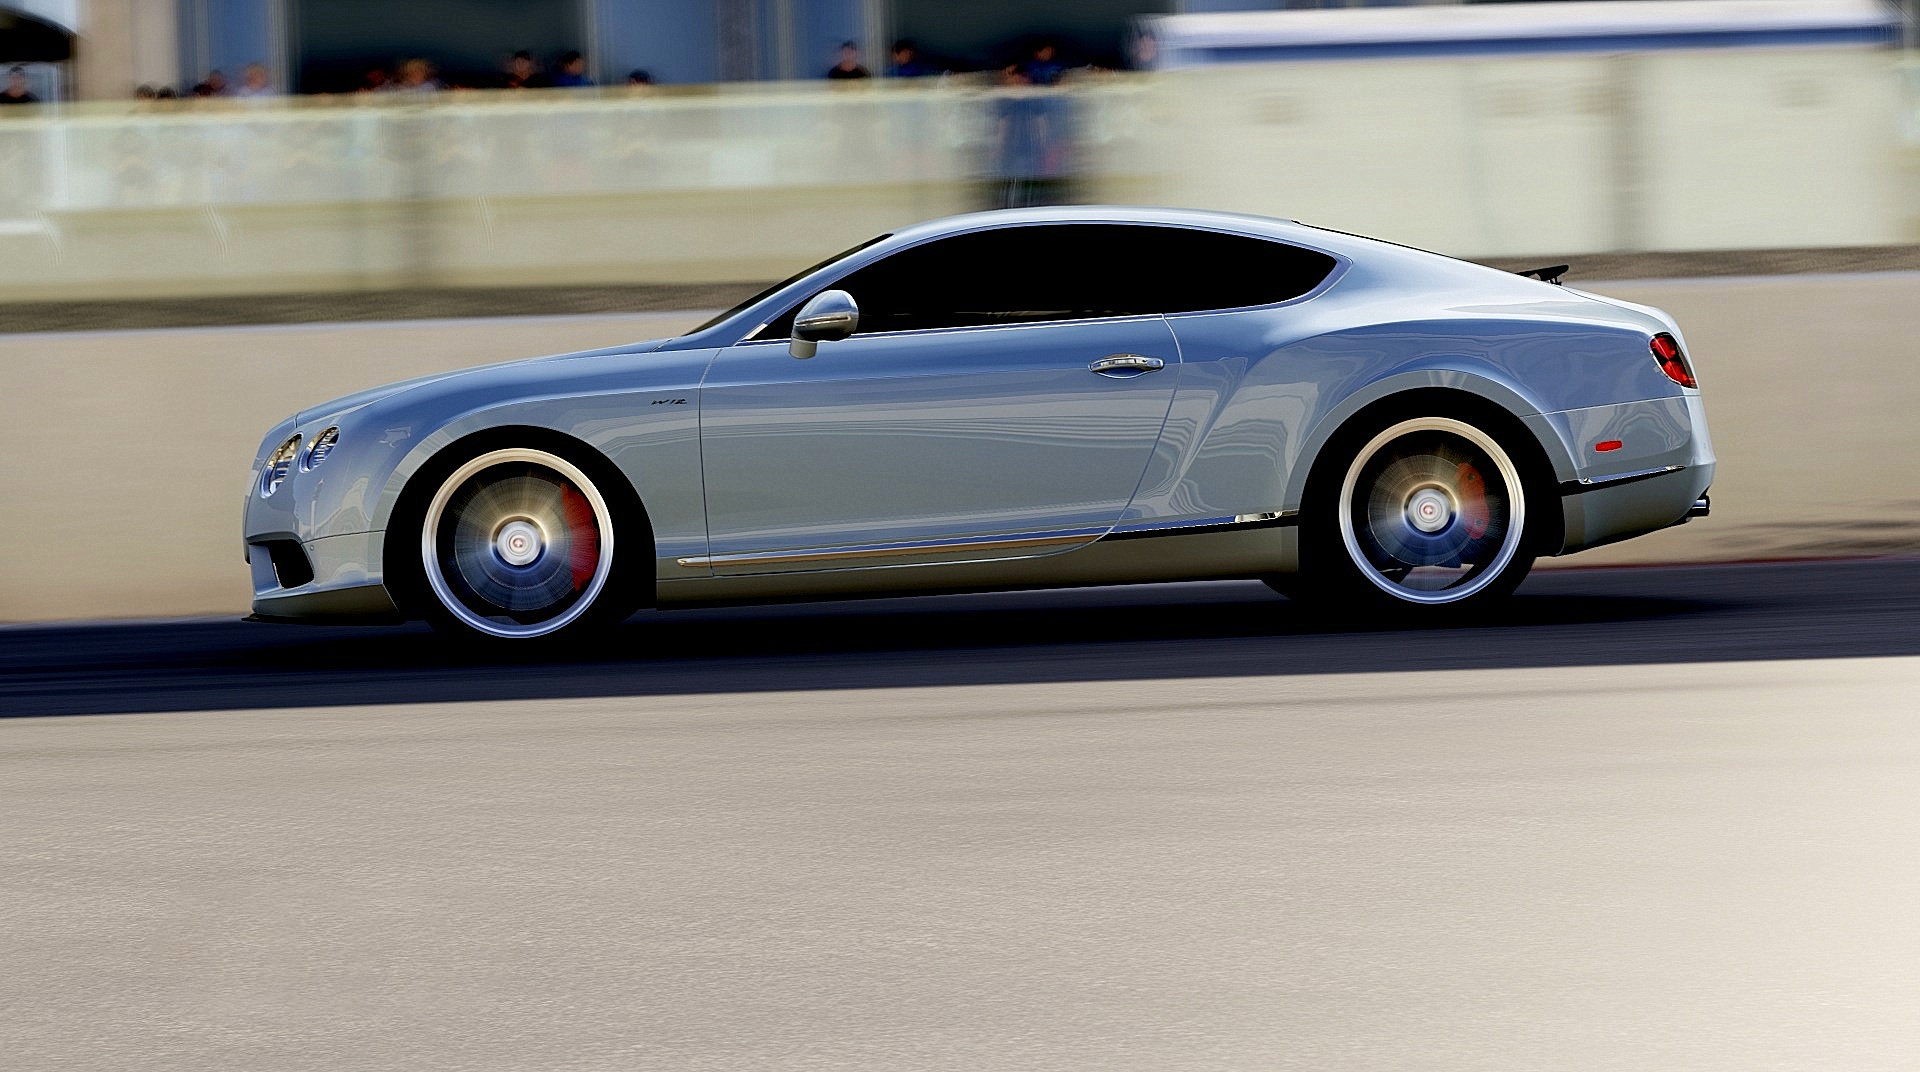
car, wheel, vehicle, convertible, bentley, land vehicle, automobile make, automotive design, luxury vehicle, bentley continental gt, bentley continental supersports, bentley continental gtc